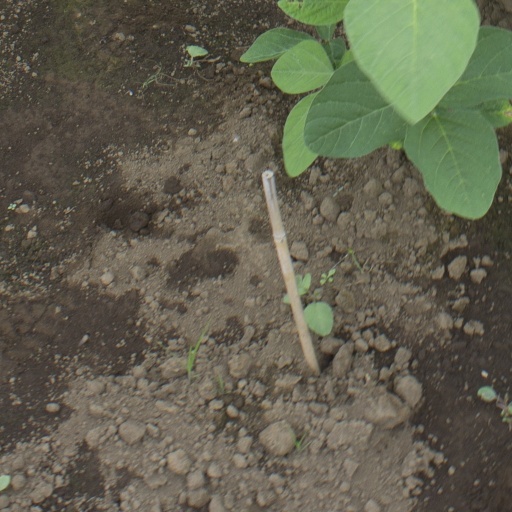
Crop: soybean